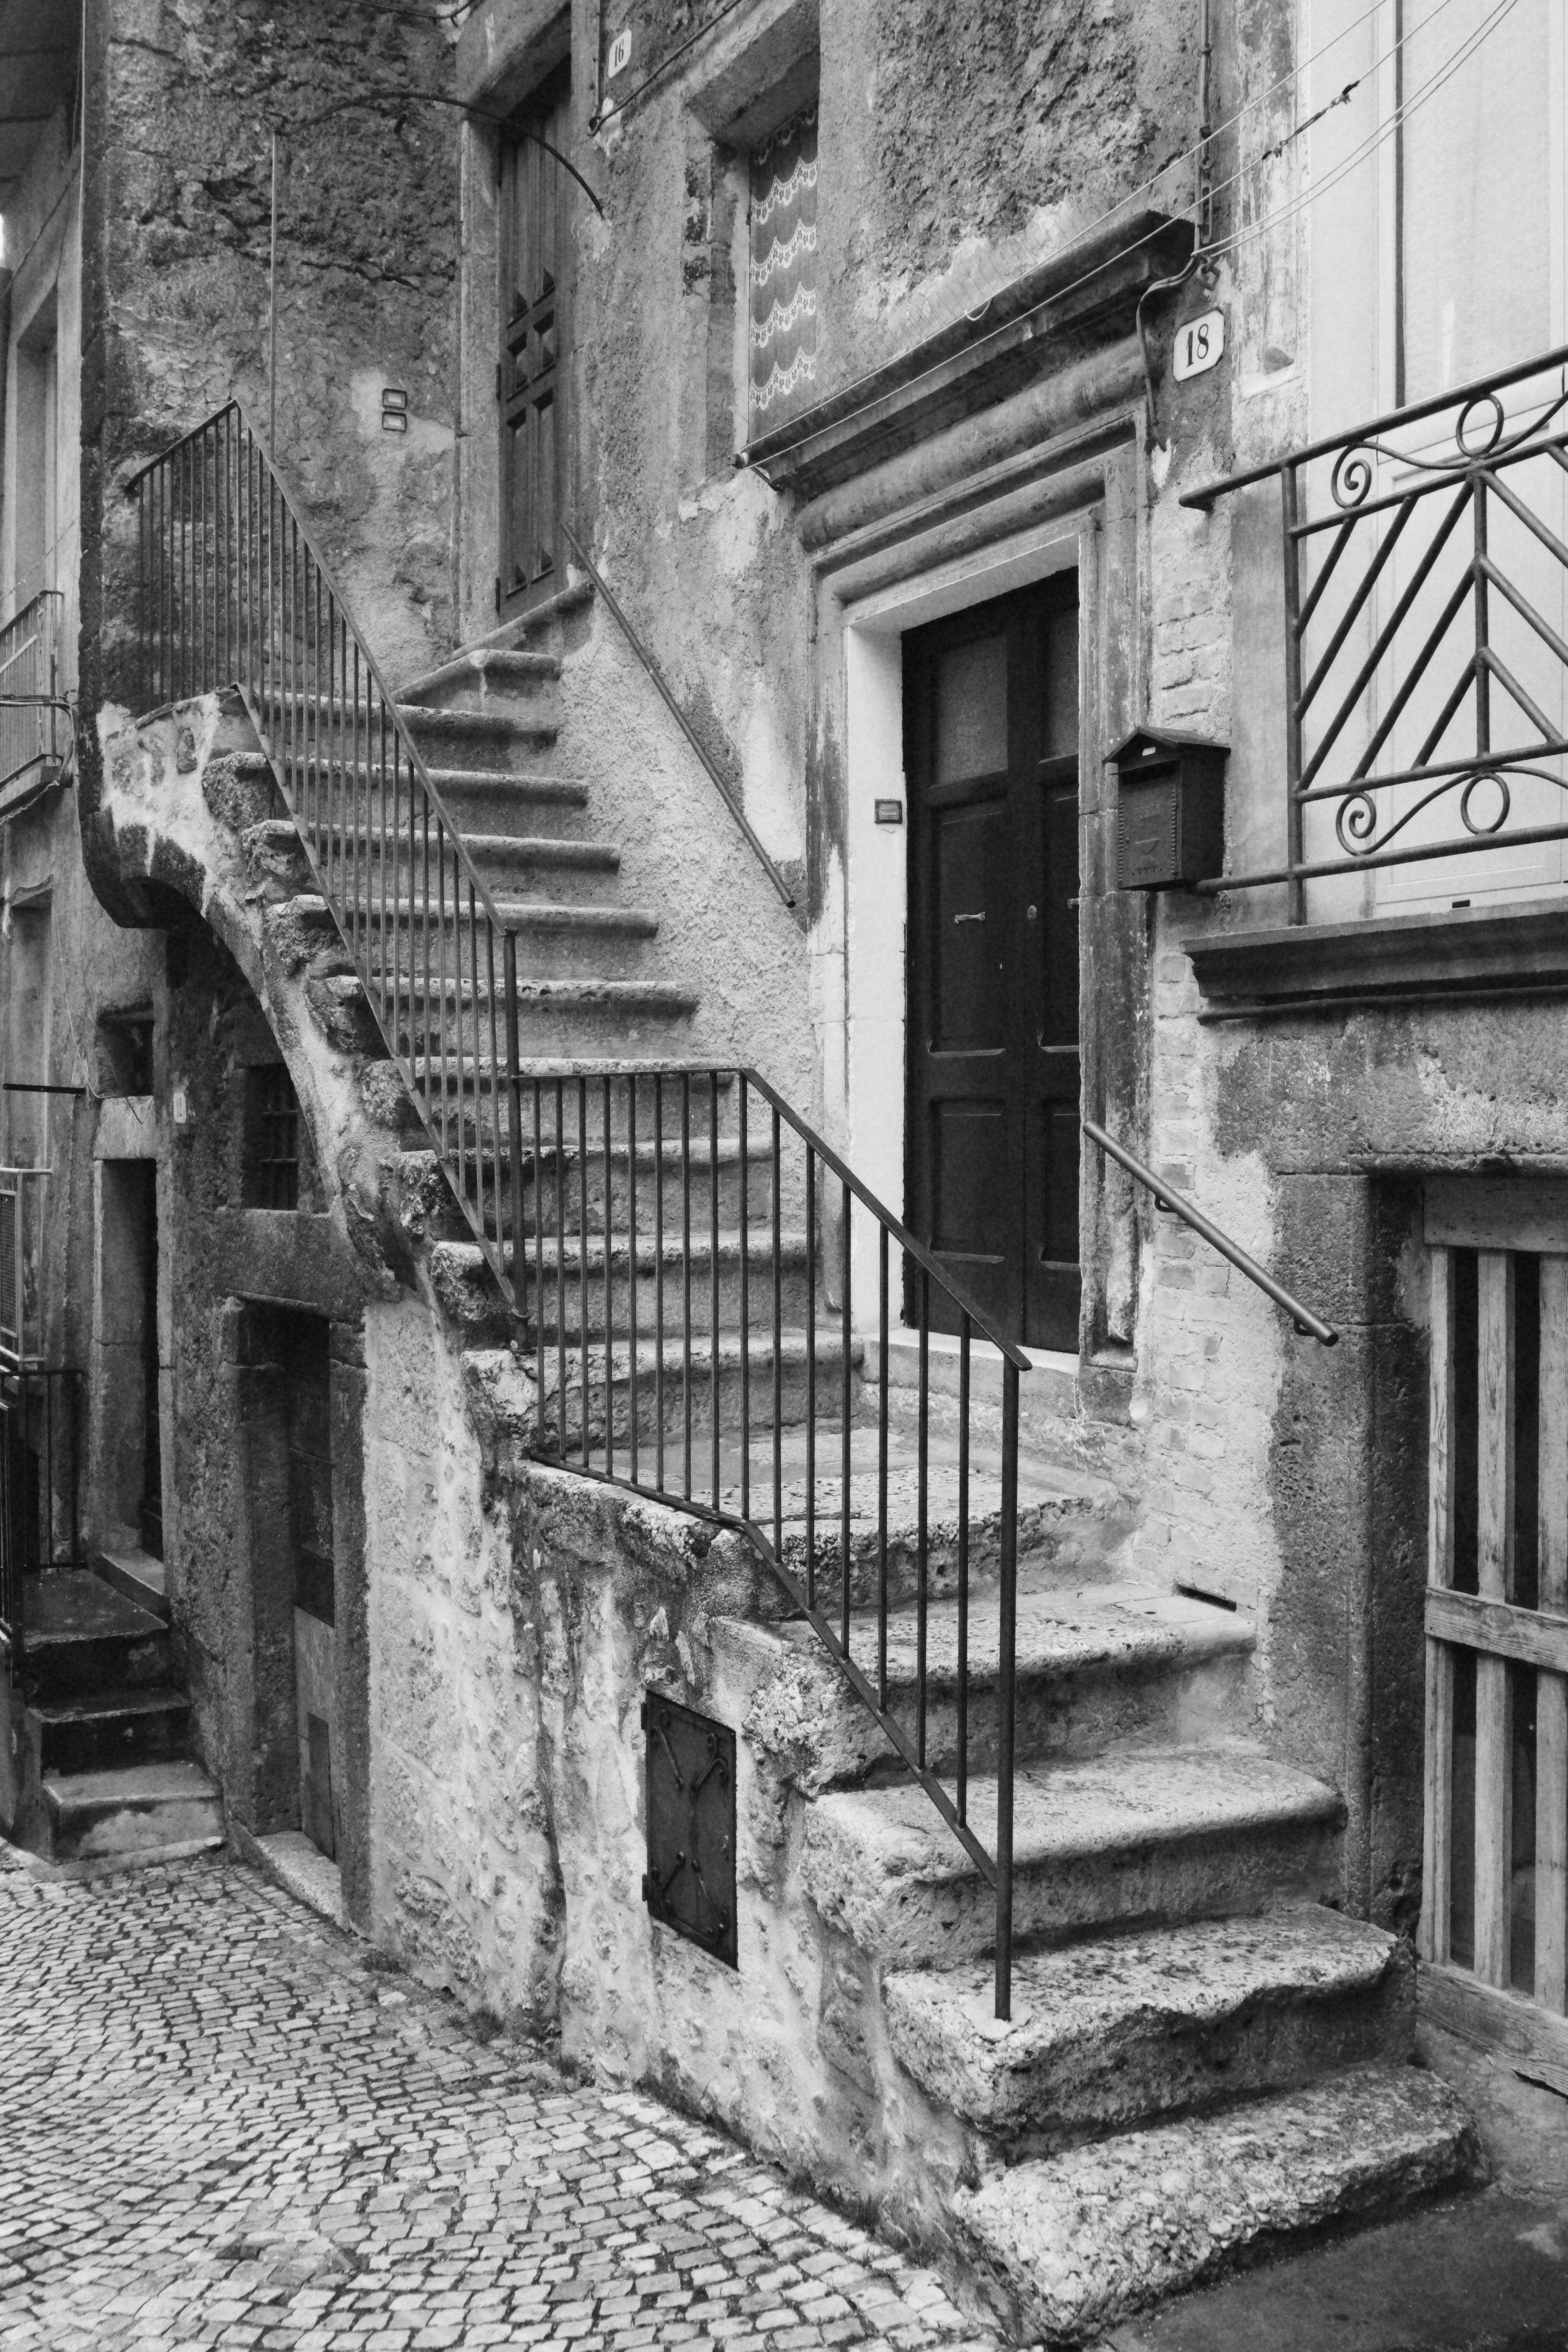
black and white, architecture, road, street, house, town, alley, italy, facade, monochrome, stairs, ruins, infrastructure, history, fuji, fujix, fujixe1, e1, scanno, neighbourhood, urban area, monochrome photography, ancient history, residential area